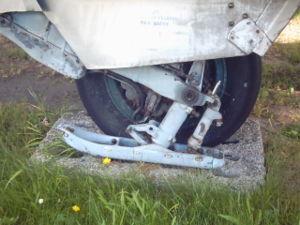
Le Soukhoï Su-7 est un chasseur-bombardier à ailes en flèches conçu par l'URSS pendant les années 1950. Il a été construit à plus de 1 800 exemplaires utilisés par une dizaine de pays différents.